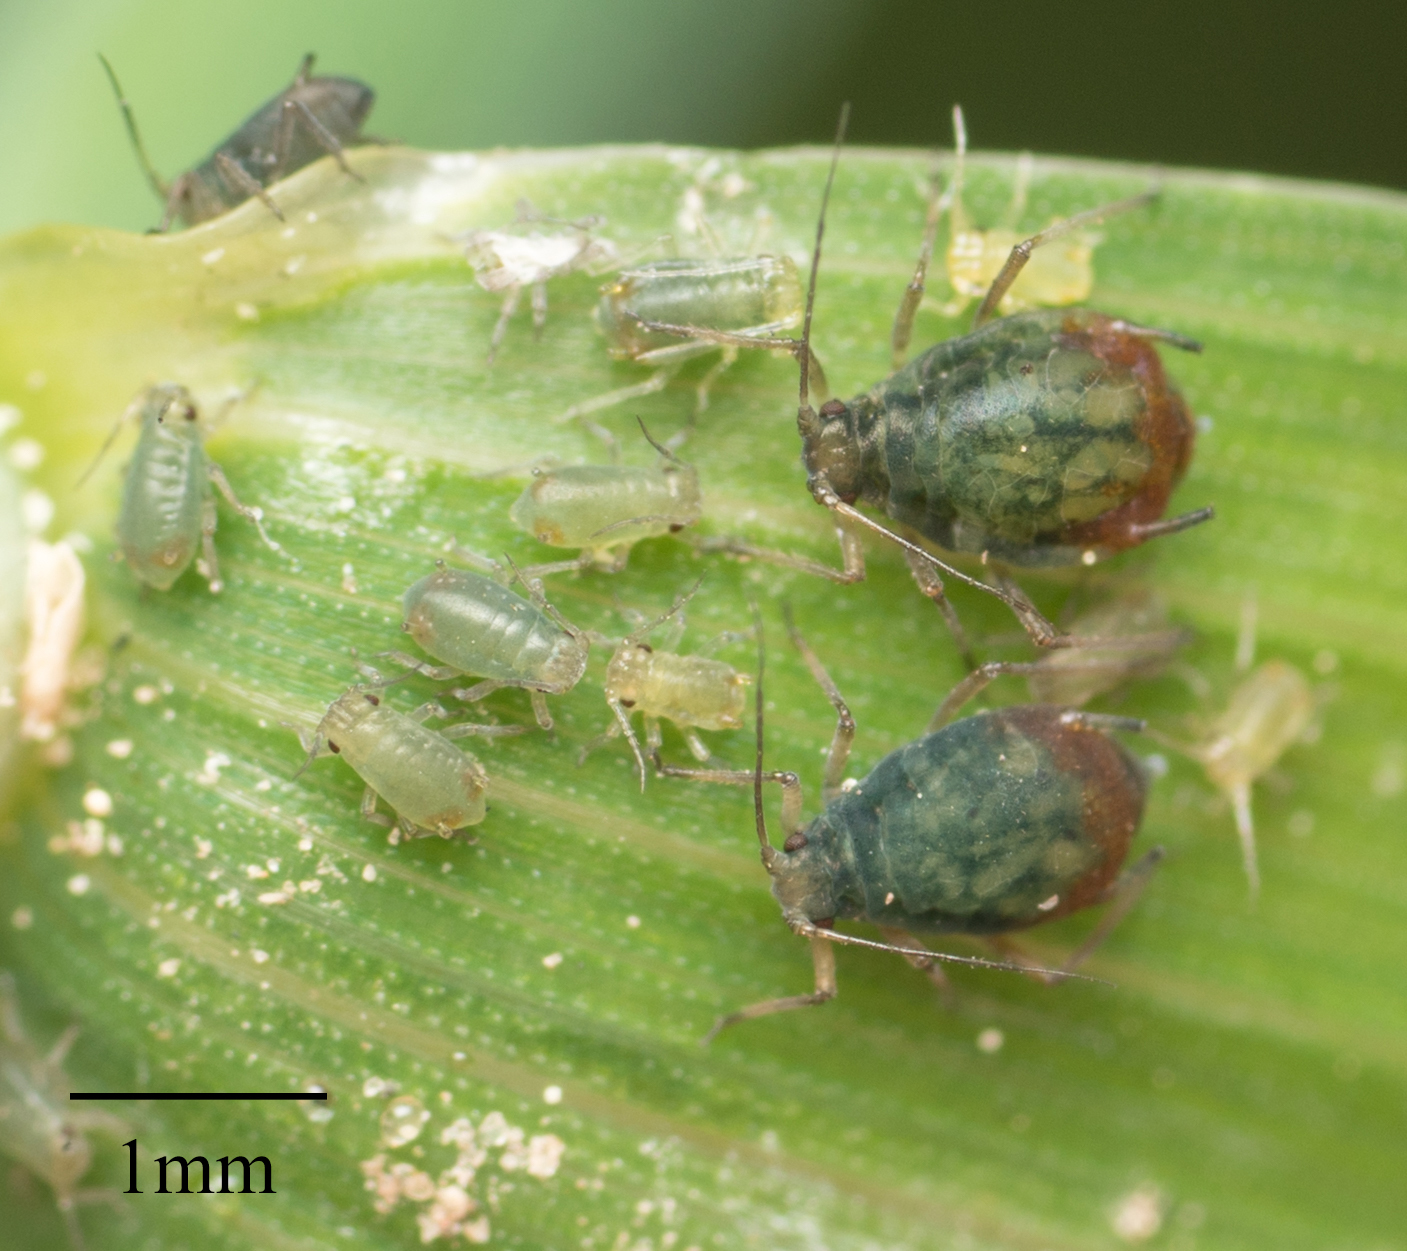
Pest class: bird_cherry_oat_aphid